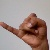
The image shows a hand gesture representing the letter 'J' in Indian Sign Language.